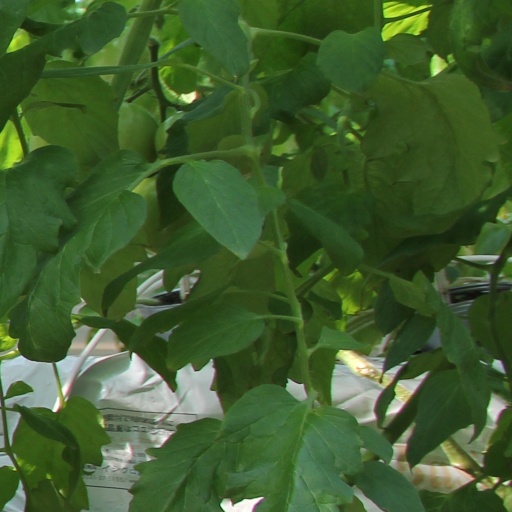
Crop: tomato